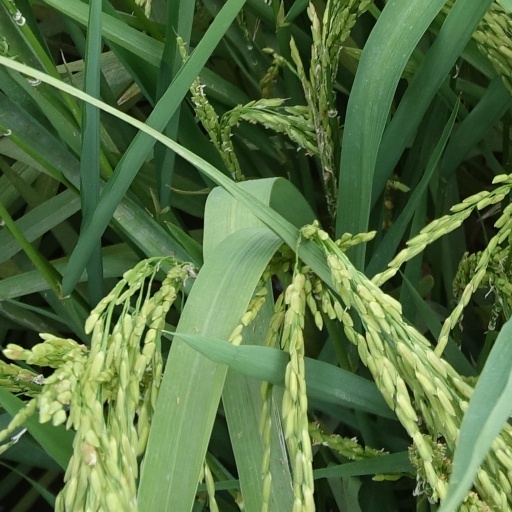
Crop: rice